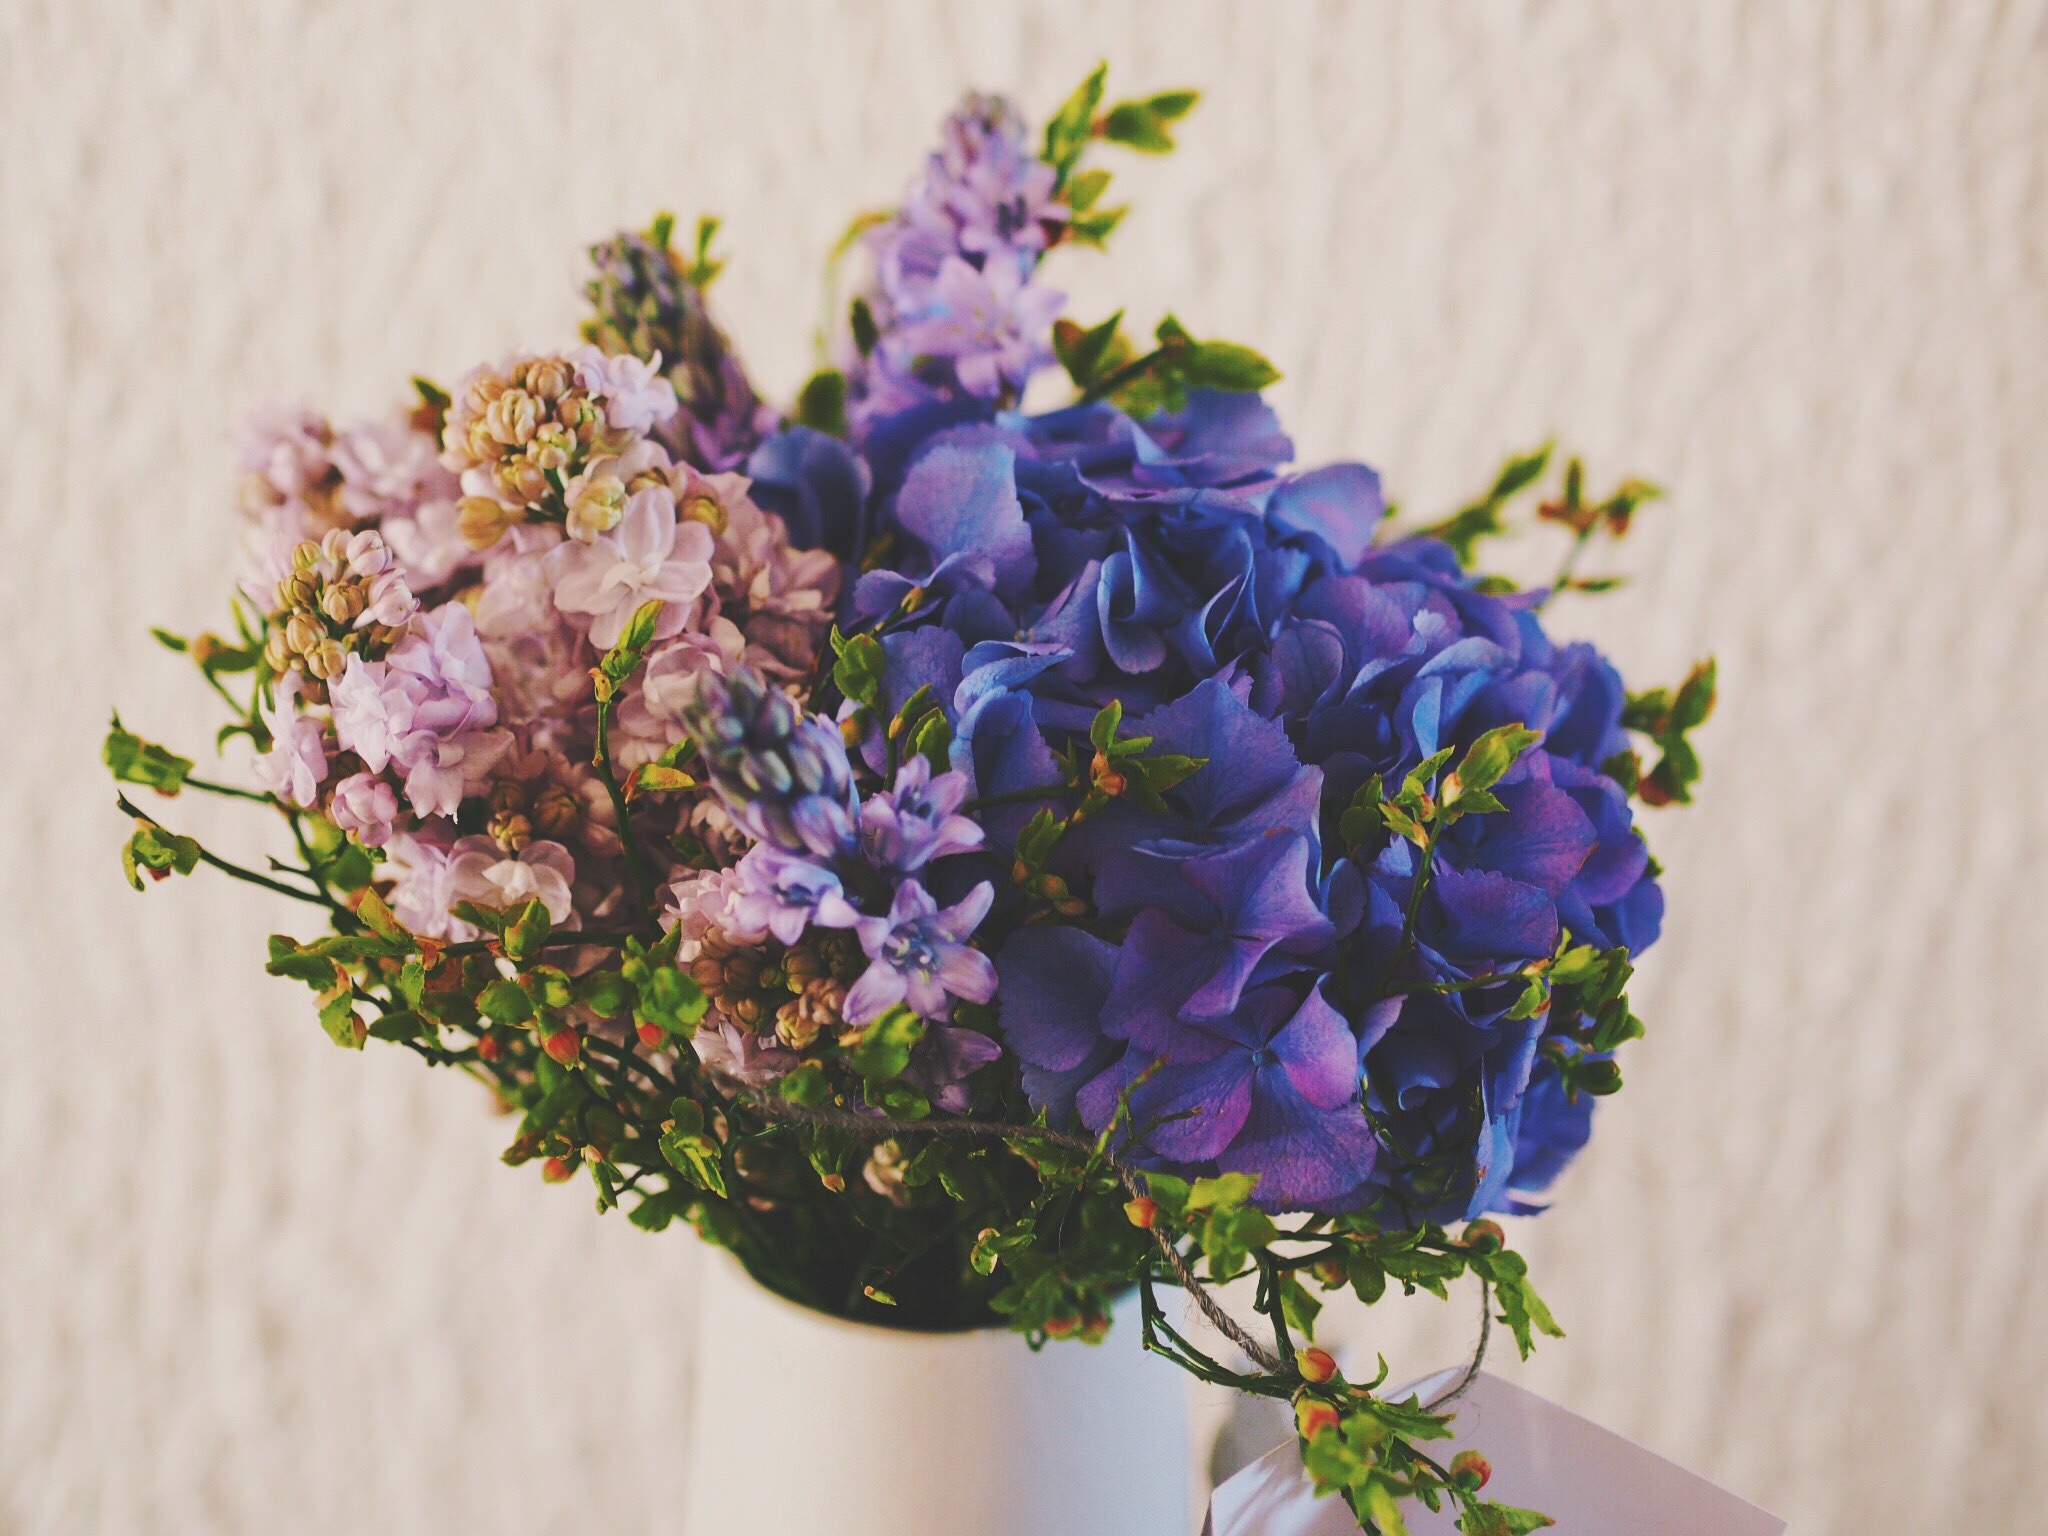
blossom, plant, flower, purple, petal, bouquet, vase, blue, flora, hydrangea, violet, lilac, floristry, flowering plant, flower bouquet, cut flowers, floral design, land plant, flower arranging